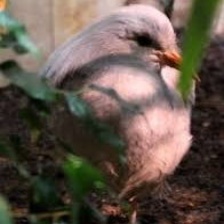
Species: KAGU
Scientific name: RHYNOCHETOS JUBATUS